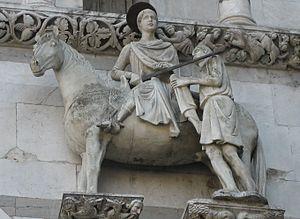
Cet article recense les statues équestres en Italie.
Dans le christianisme, une vita est un livre dans lequel sont relatés la vie et les miracles d'un saint. Les historiens parlent également de récit hagiographique recueilli dans les légendiers sous une multiplicité de termes possibles, uita, passio, martyrium, confessio, conuersio.
Cette page recense un certain nombre de personnalités nées ou ayant passé une partie notable de leur vie à Tours et dans le département d'Indre-et-Loire.
Le Dôme de Lucques est la cathédrale de la ville de Lucques, en Toscane, en Italie. Elle est en grande partie de style roman toscan du XIᵉ siècle au XIIIᵉ siècle et présente de remarquables façades de marbre blanc et de couleurs finement sculptées et marquetées.